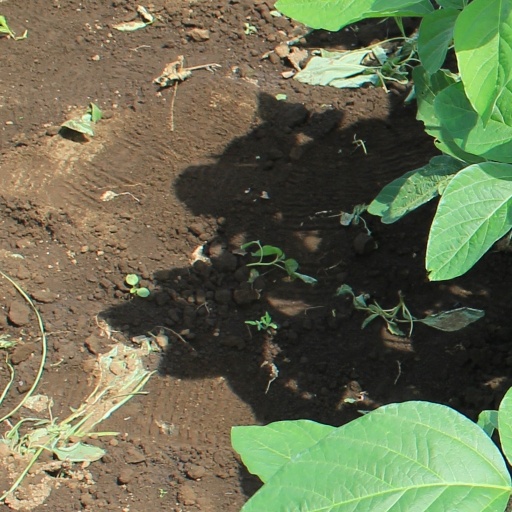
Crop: soybean